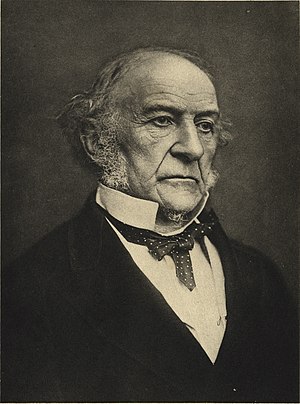
William Gladstone
William Ewart Gladstone var en britisk politiker, premierminister 1868-74, 1880-85, 1886 og 1892-94.